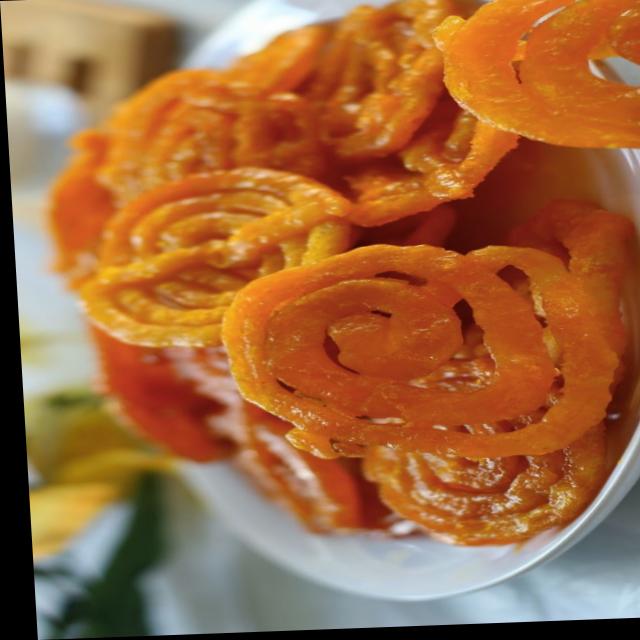
Dish: jalebi